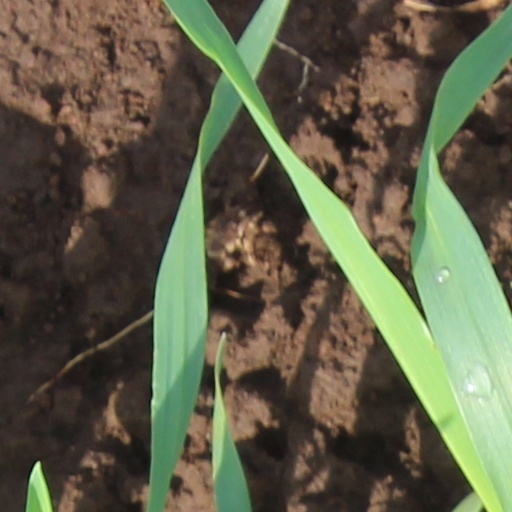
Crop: wheat